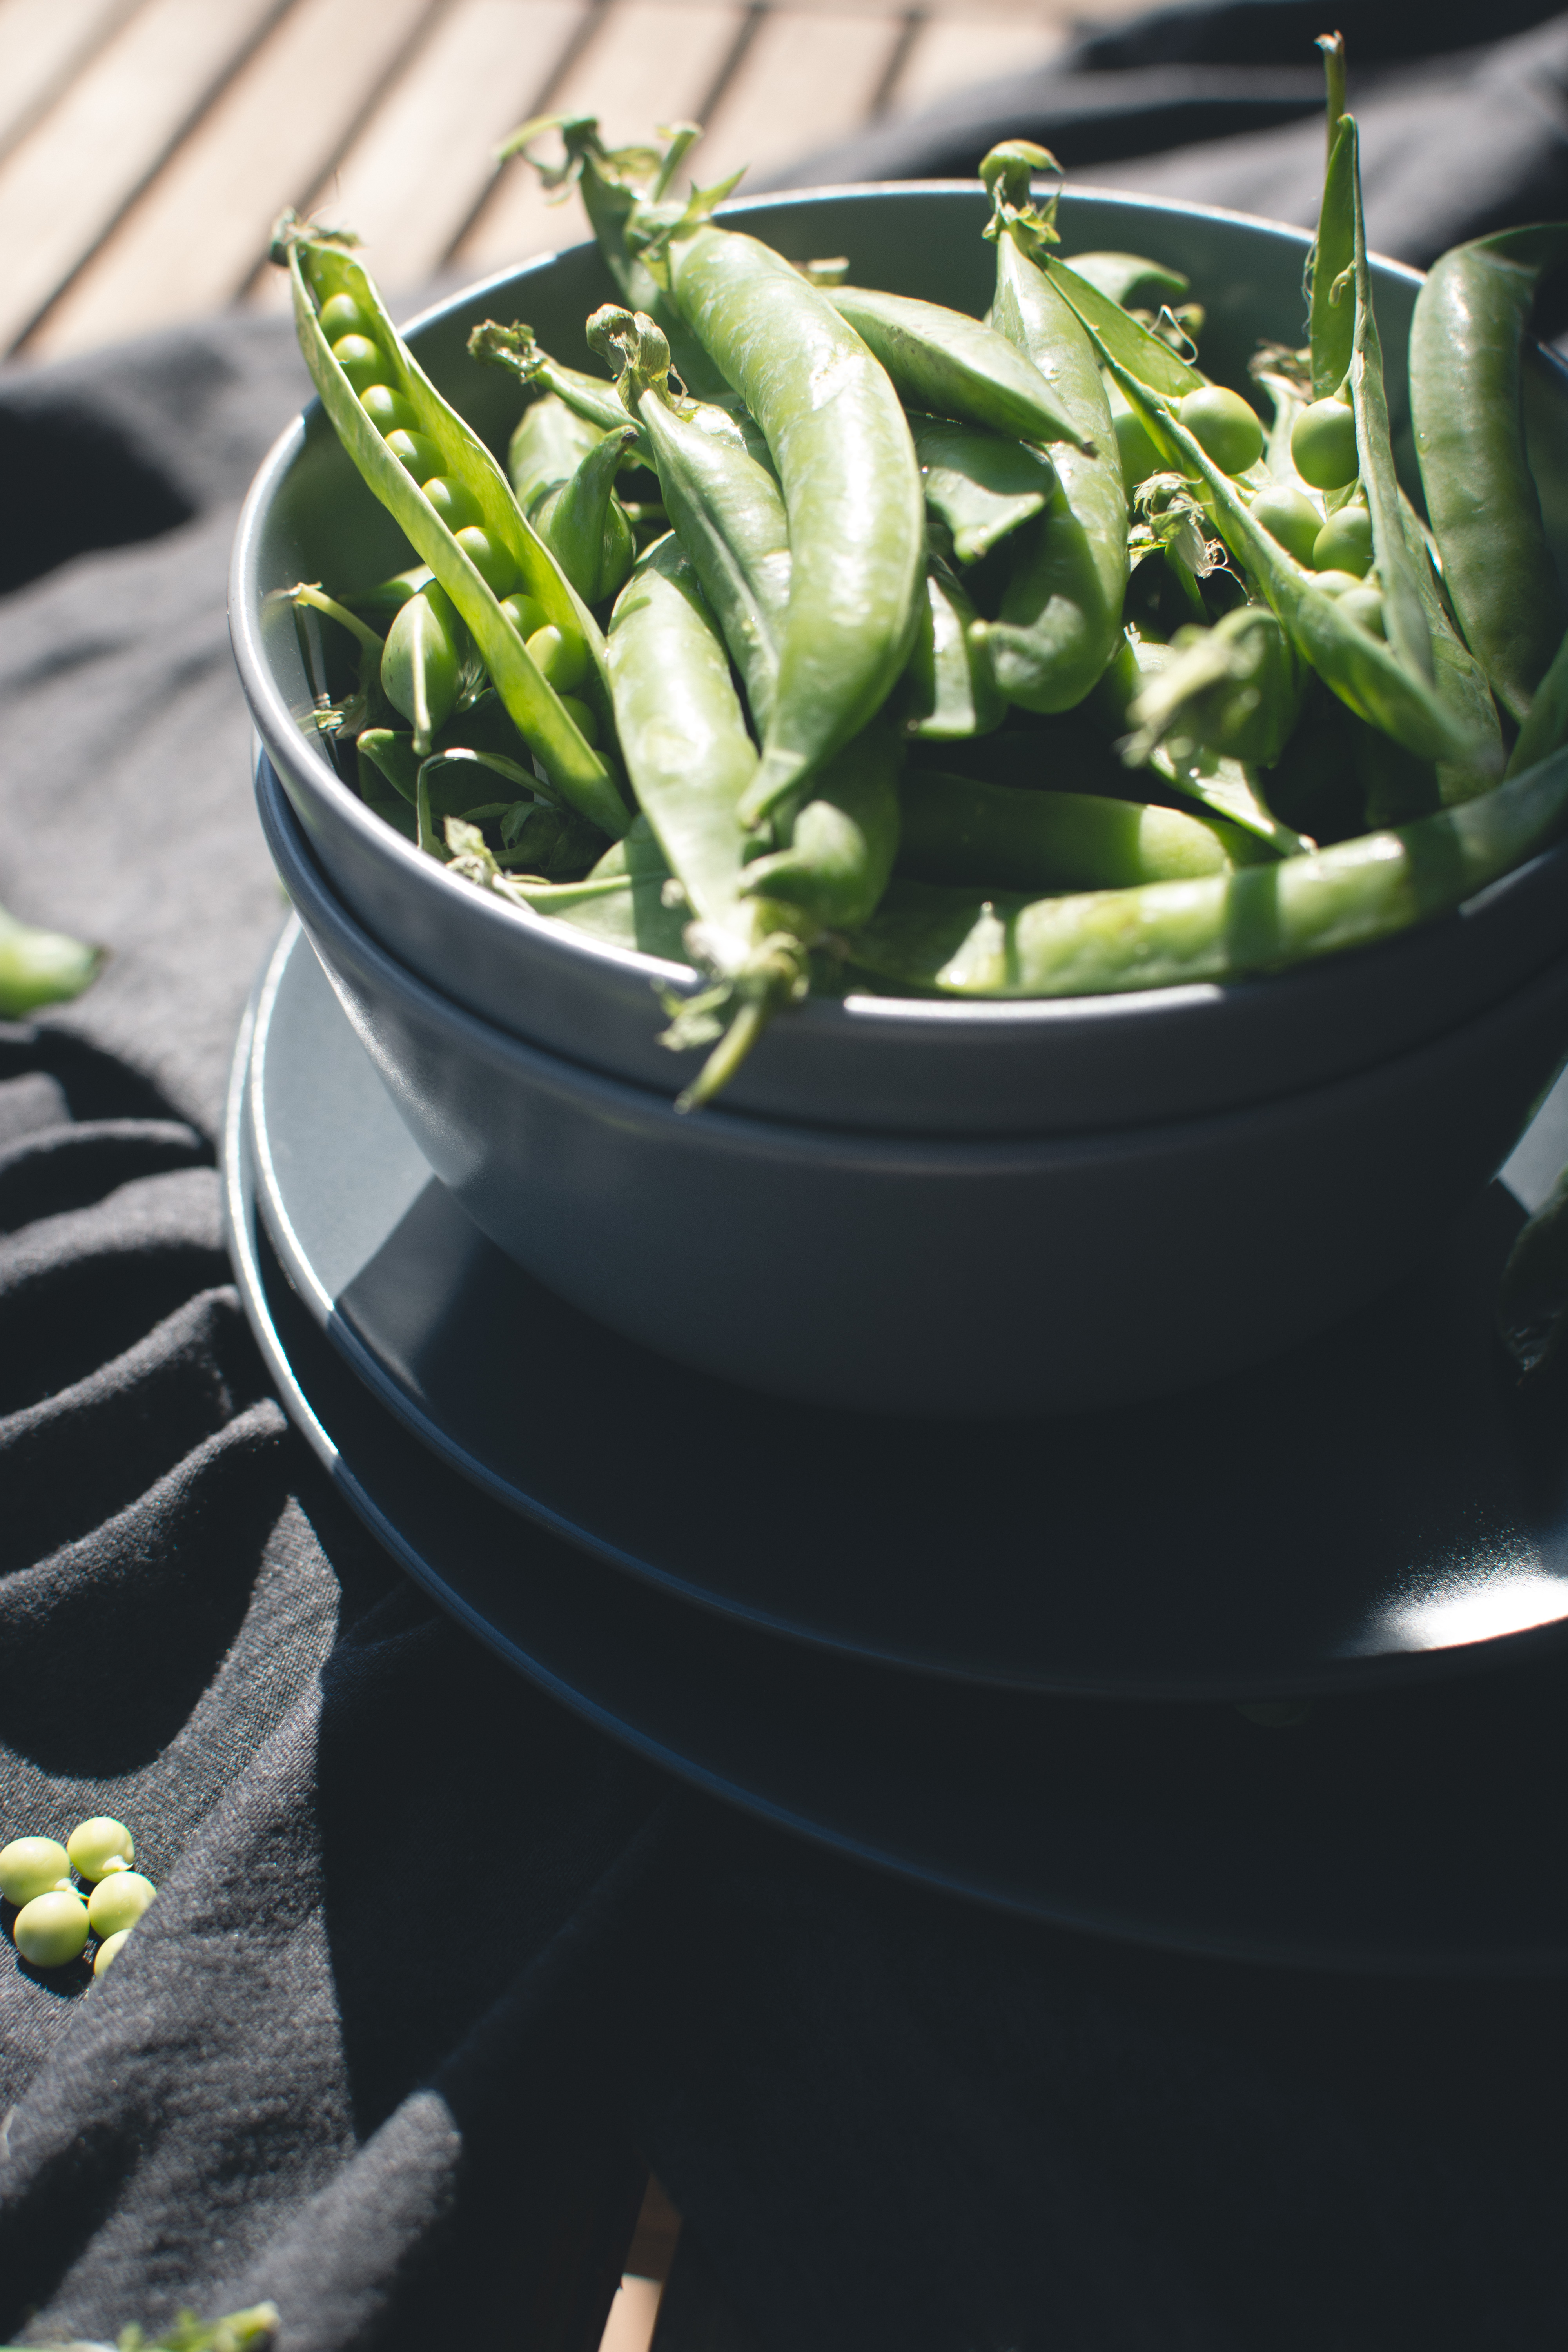
snap pea, plant, vegetable, flower, food, pea, legume, produce, side dish, flowering plant